Acanthurus blochii

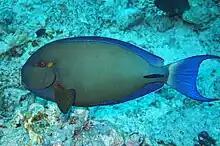
"Acanthurus blochii", at the Cod Hole near Lizard Island, Great Barrier Reef, Queensland

"Acanthurus blochii" has a wide Indo-Pacific distribution from East Africa between Djibouti and South Africa east to Hawaii, south to northern Australia and Lord Howe Island and as far north as the Ryukyu Islands of southern Japan. It is found on the outer slopes and lagoon slopes of coral reefs where it grazes algae and detritus, especially off compacted sand.